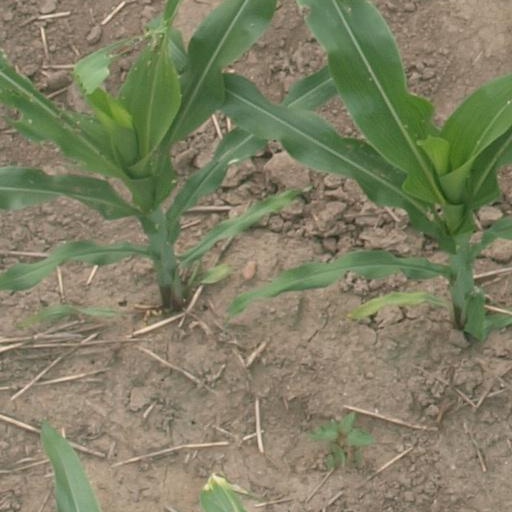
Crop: maize; corn